Reinald Werrenrath

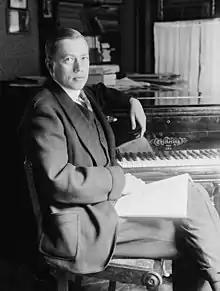
Werrenrath in 1917 at his piano

Reinald Werrenrath (August 7, 1883 – September 12, 1953) was an American baritone opera singer, who also recorded popular songs and appeared regularly on radio in the early decades of the twentieth century. Werrenrath commonly used the pseudonym Edward Hamilton.